Mount George, South Australia

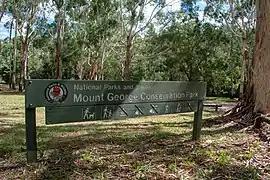
Mount George Conservation Park

Mount George is a locality in the Australian state of South Australia located about south-east of the state capital of Adelaide.